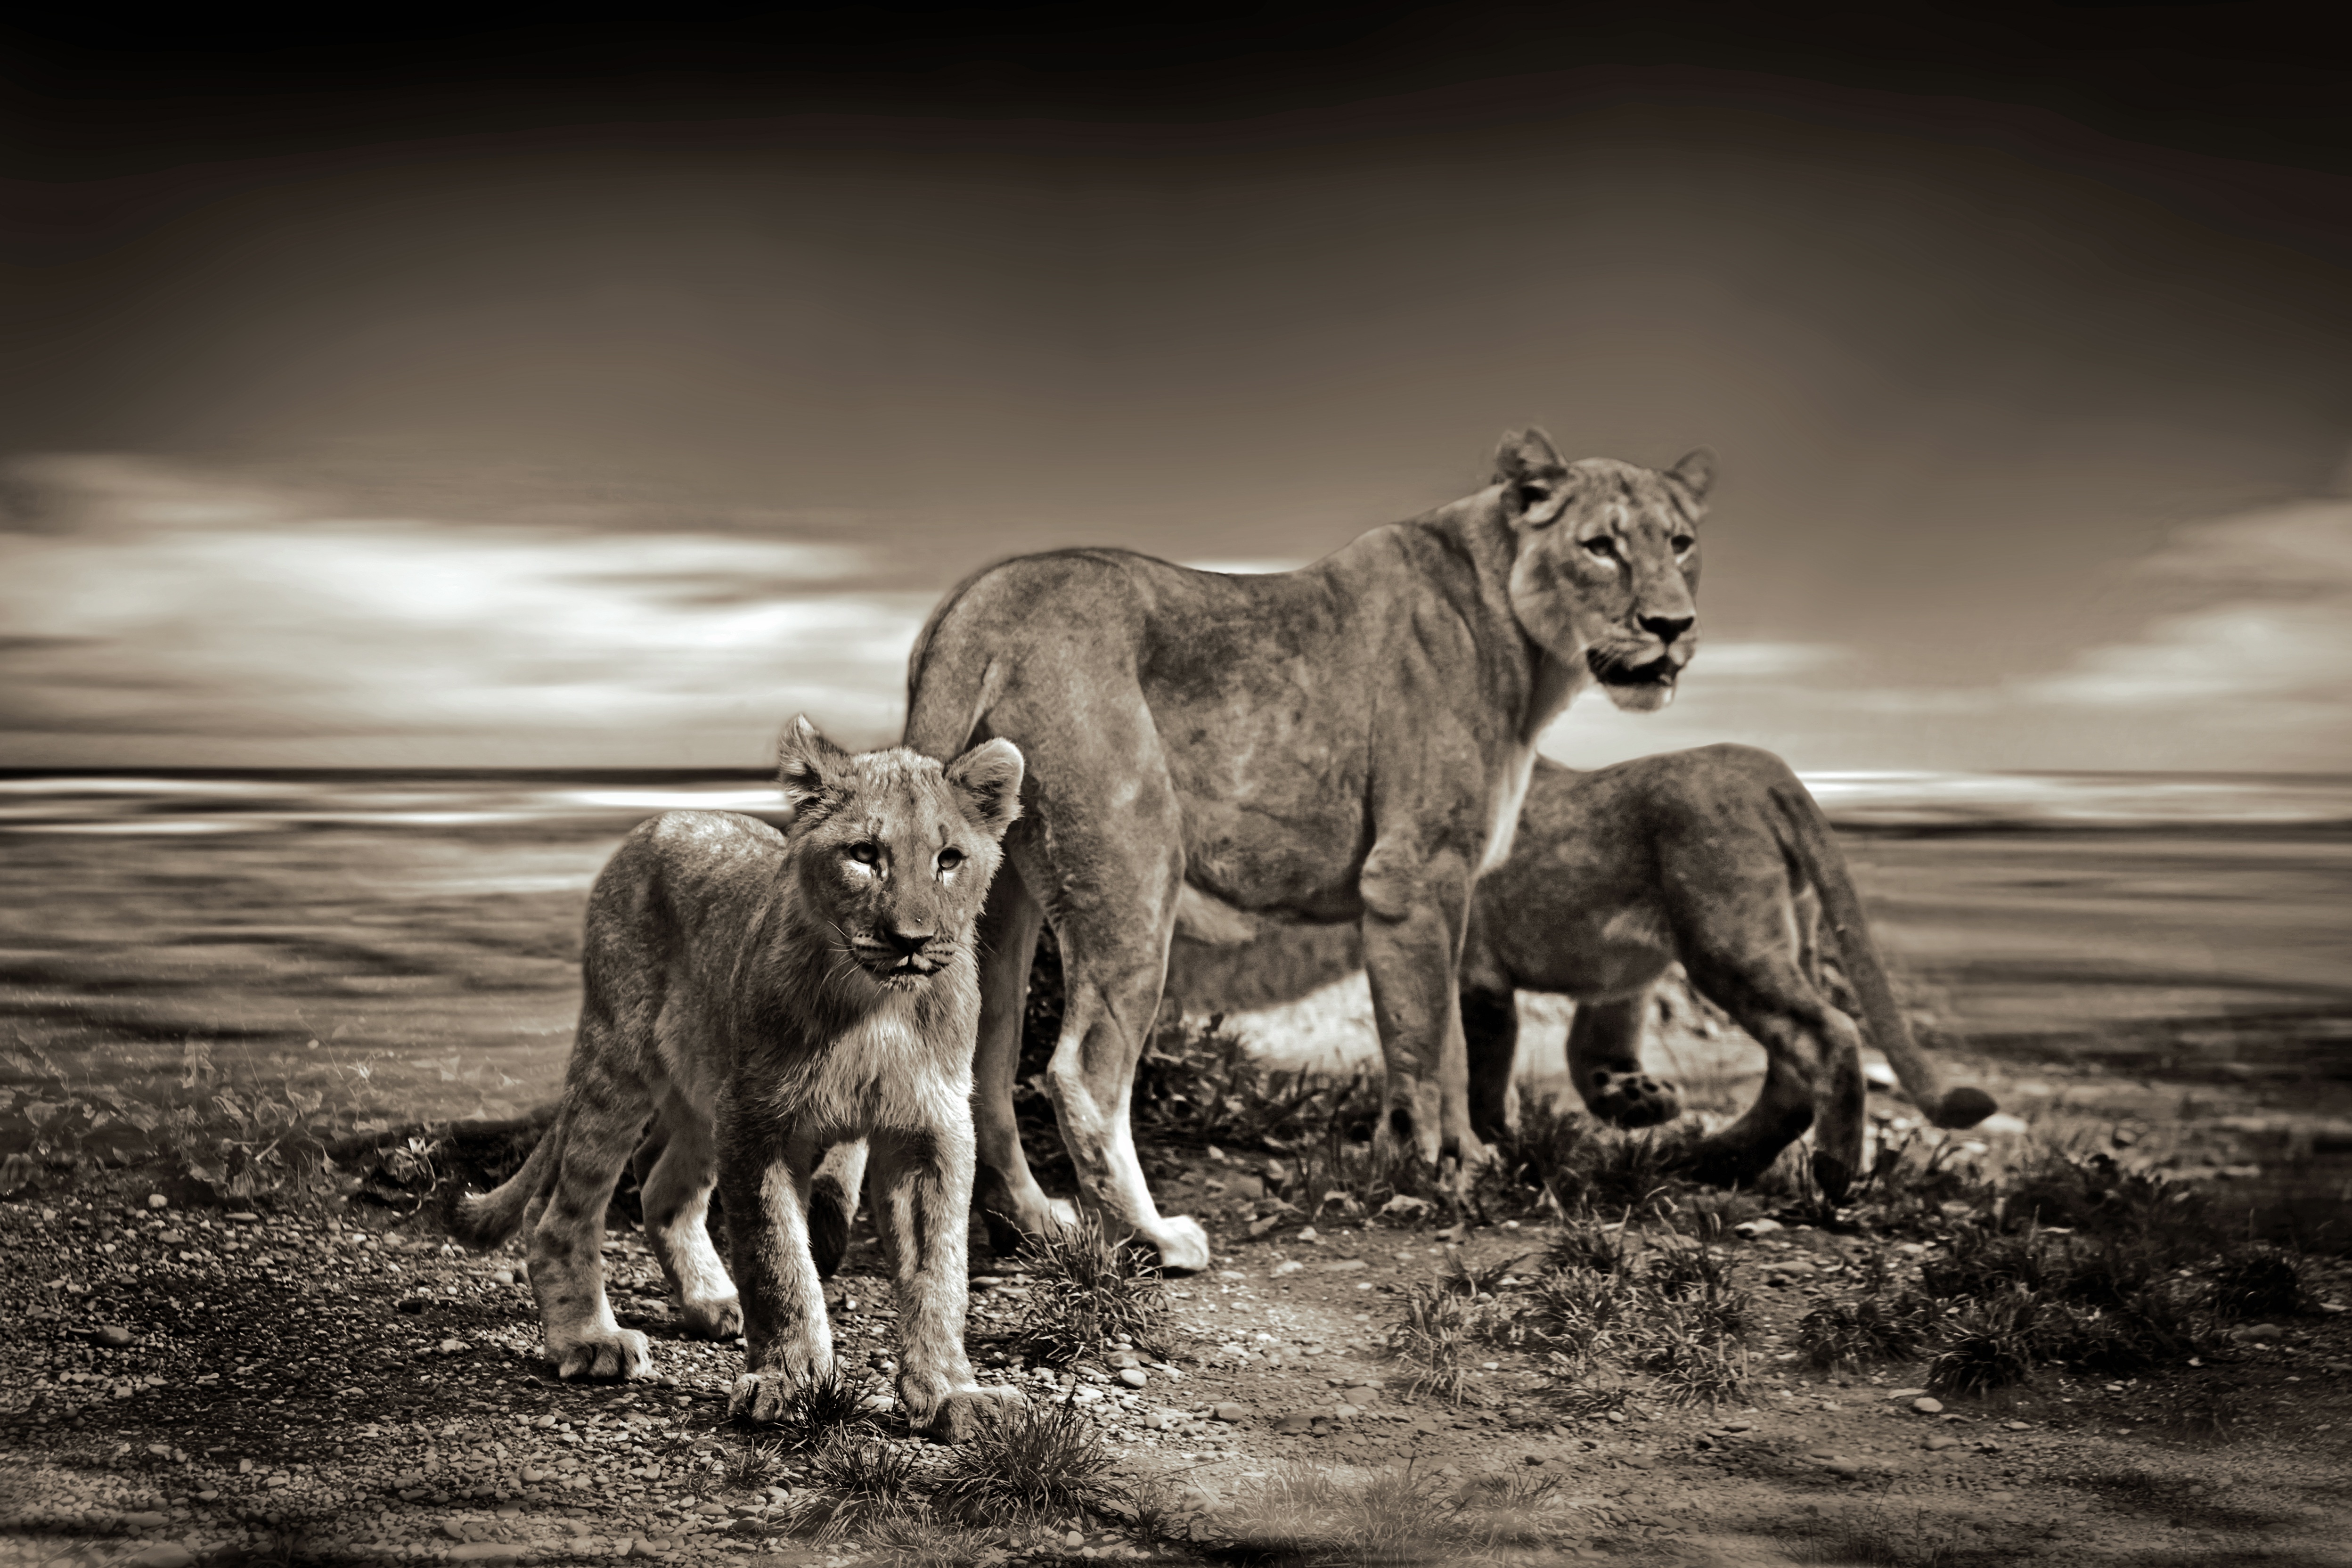
black and white, sky, animal, travel, wildlife, fur, cat, africa, mammal, predator, freedom, monochrome, childhood, fauna, lion, wild animal, paw, lions, vertebrate, baby animal, wildcat, animal world, safari, wildlife photography, carnivores, lion's mane, big cats, monochrome photography, young lion, cat like mammal, lion babies